Welton, Northamptonshire

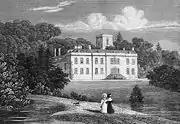
An 18th century etching of Welton Place

Welton place was a large country house which once stood in the village which was demolished in 1972. It was built by Joseph Clarke in 1758. The Clarke family had been associated with the parish of Welton since around 1596. Joseph Clarke had been High Sheriff of Northamptonshire. Welton Place was known to the locals as 'The Big House' and it had been in the possession of the Clarke family for a further century after its completion. The house was situated by a lake around which were planted rare Cedar trees some of which are protected and can still be seen as can the lake. When Joseph Clarke died he left the house to his brother Richard Clarke of Nortoft, a hamlet close to the village of Guilsborough. When Richard Clarke died 1774 he left the house to his wife. Richard Clark's great nephew John Plomer inherited the Clarke estates and added the surname to his own in 1774 but it seems did not own Welton Place until he purchased from Richard Clark's widow in 1804. In 1806 John Plomer Clark as he now was, married in 1806 the daughter of Sir John Nelthorp, a Miss Anne Marie Charlotte Nelthorp. In 1813 Plomer Clark raised the Daventry Volunteers and was High Sheriff of Northamptonshire in 1814. He also commanded the West Northants Militia. John Plomer Clark died on 23 March 1826 without issue and so the house was left to his Brother. The last Clark to inherit the house was called Richard. Eventually the house was rented to Major Harry Sebastian Garrard who was the Crown Jeweller, who was world-renowned for important jewellery works. His work includes a small diamond crown created in 1870 Queen Victoria, which she often dressed in and is one of her most enduring images. Other notable works of Garrard include Queen Mary's Crown for King George V's Coronation and the Imperial Crown of India worn by King George V worn by him at the Delhi Durbar later the same year. In 1937 Garrard remounted the Imperial State Crown, and made further adjustments for The Queen for the Coronation in 1953. Local folklore says that royalty may have visited Welton Place but no evidence has been uncovered to substantiate this claim.